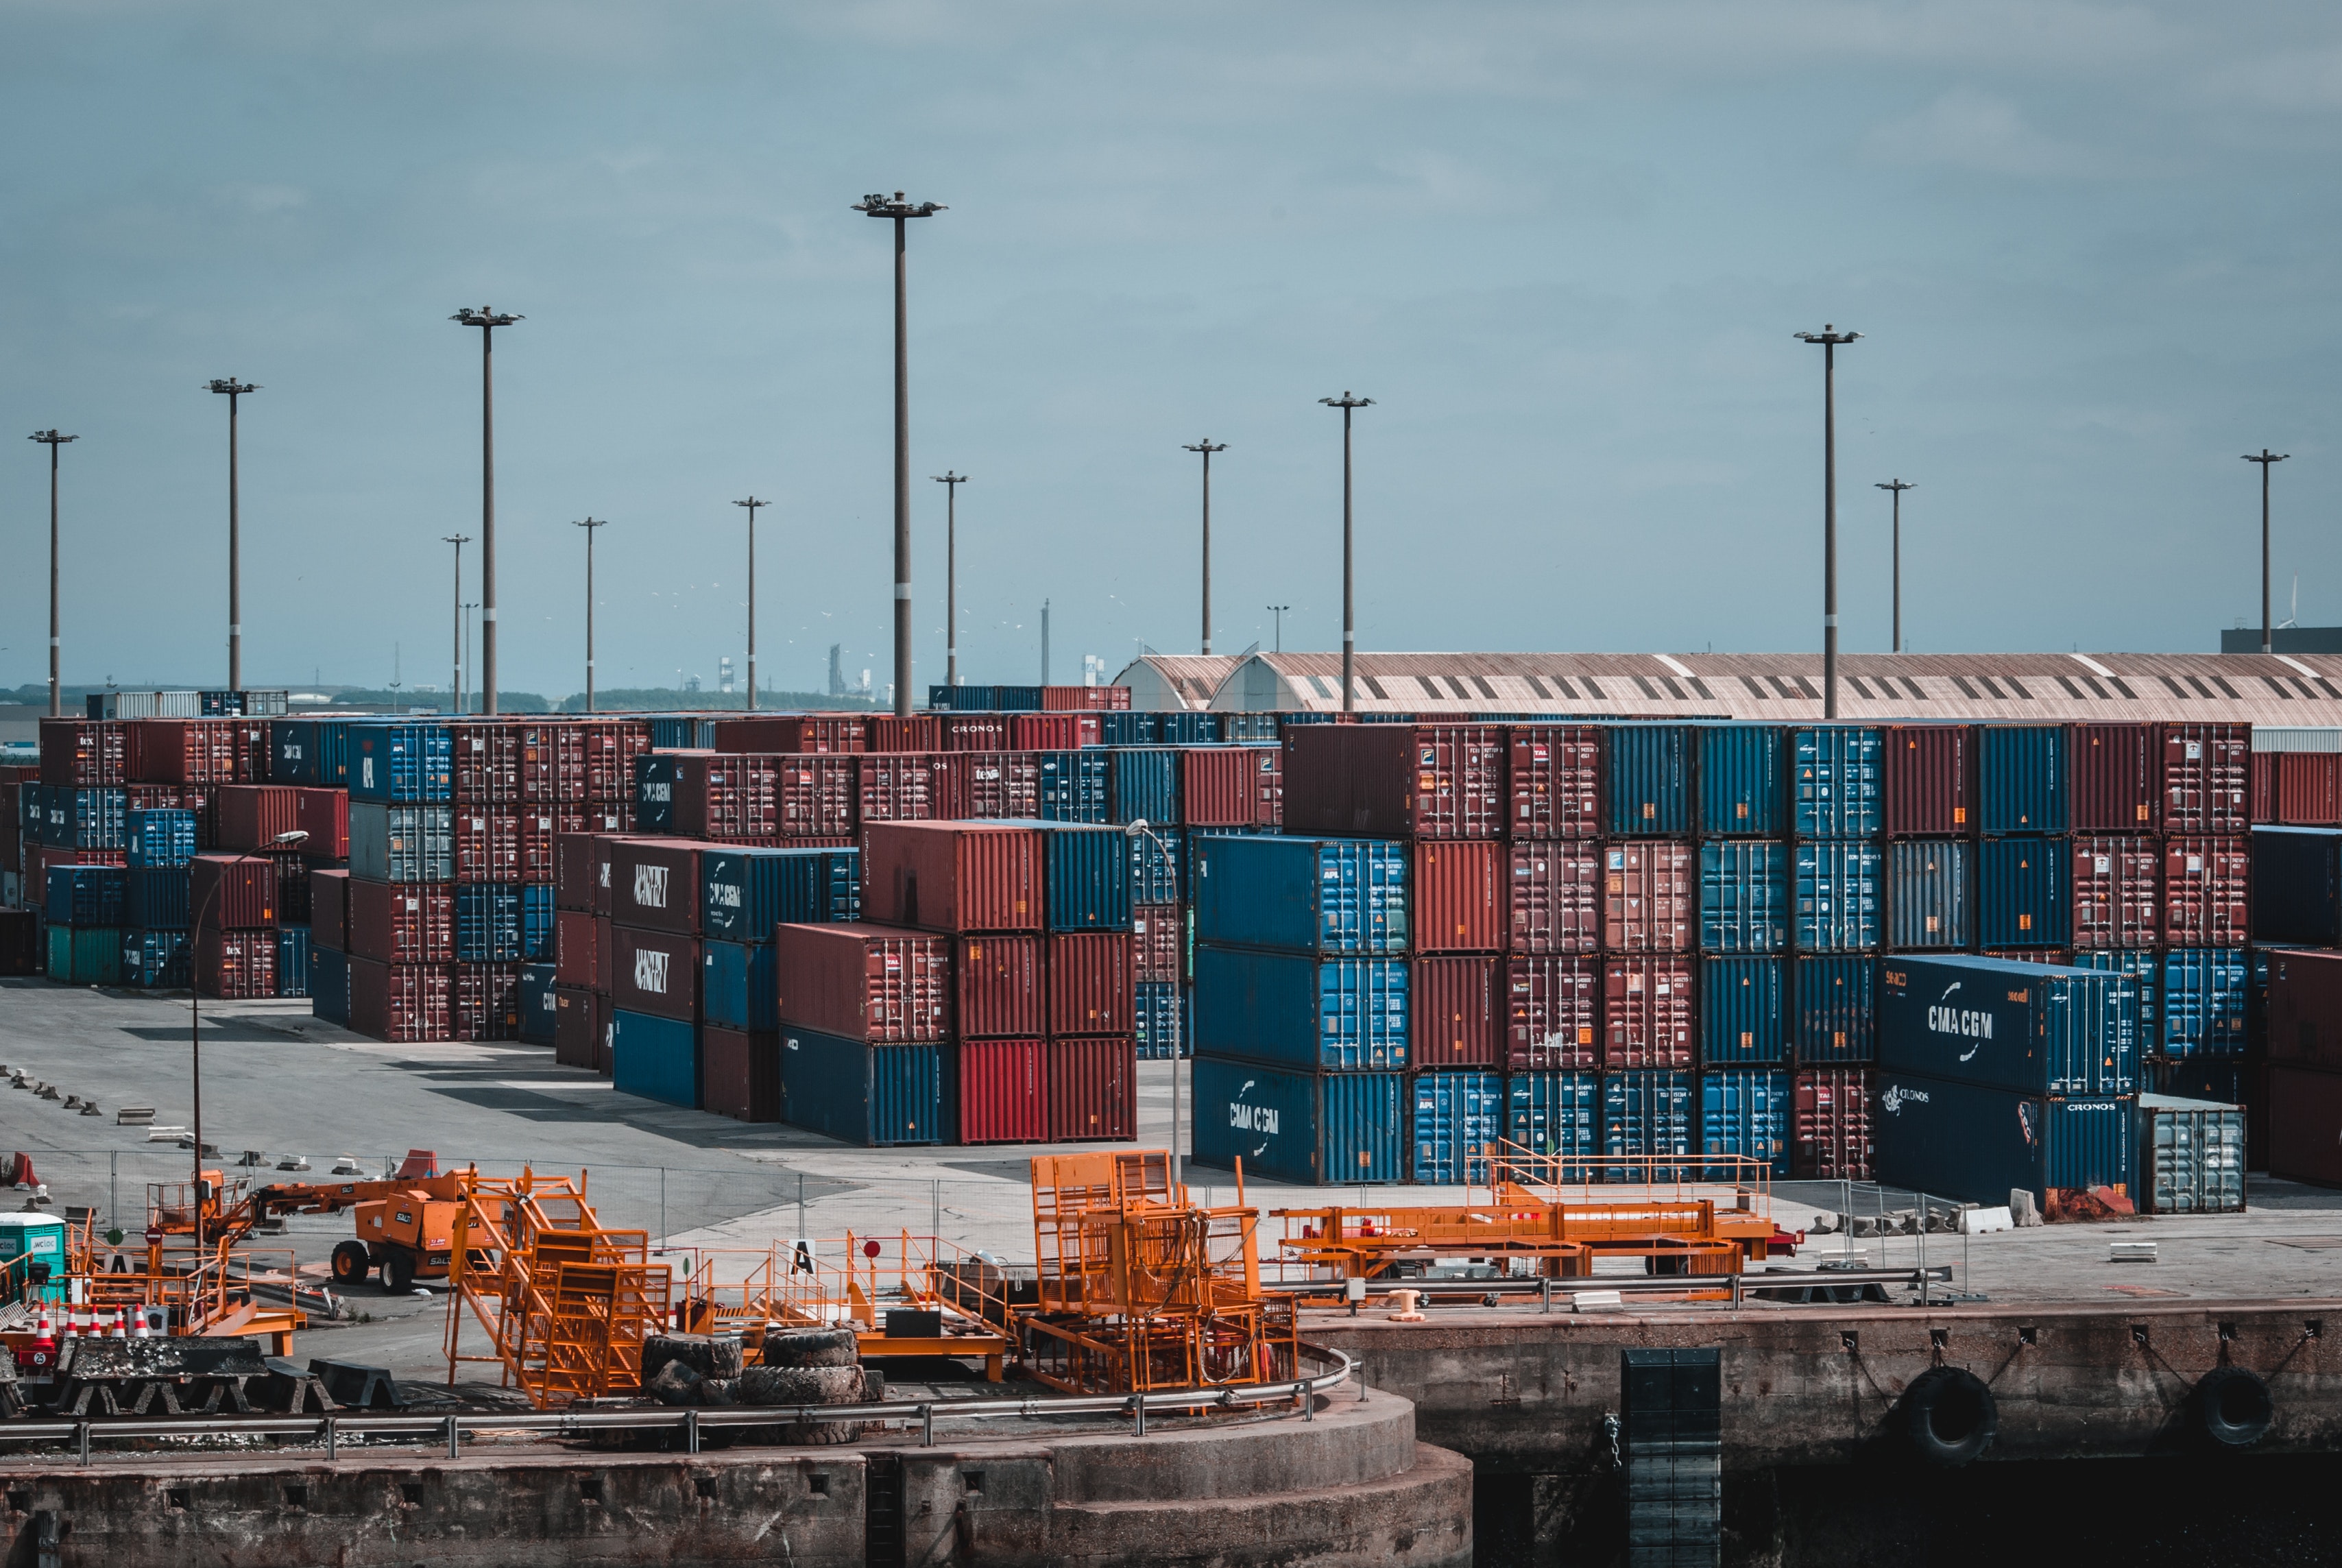
urban area, structure, shipping container, sky, freight transport, city, port, cargo